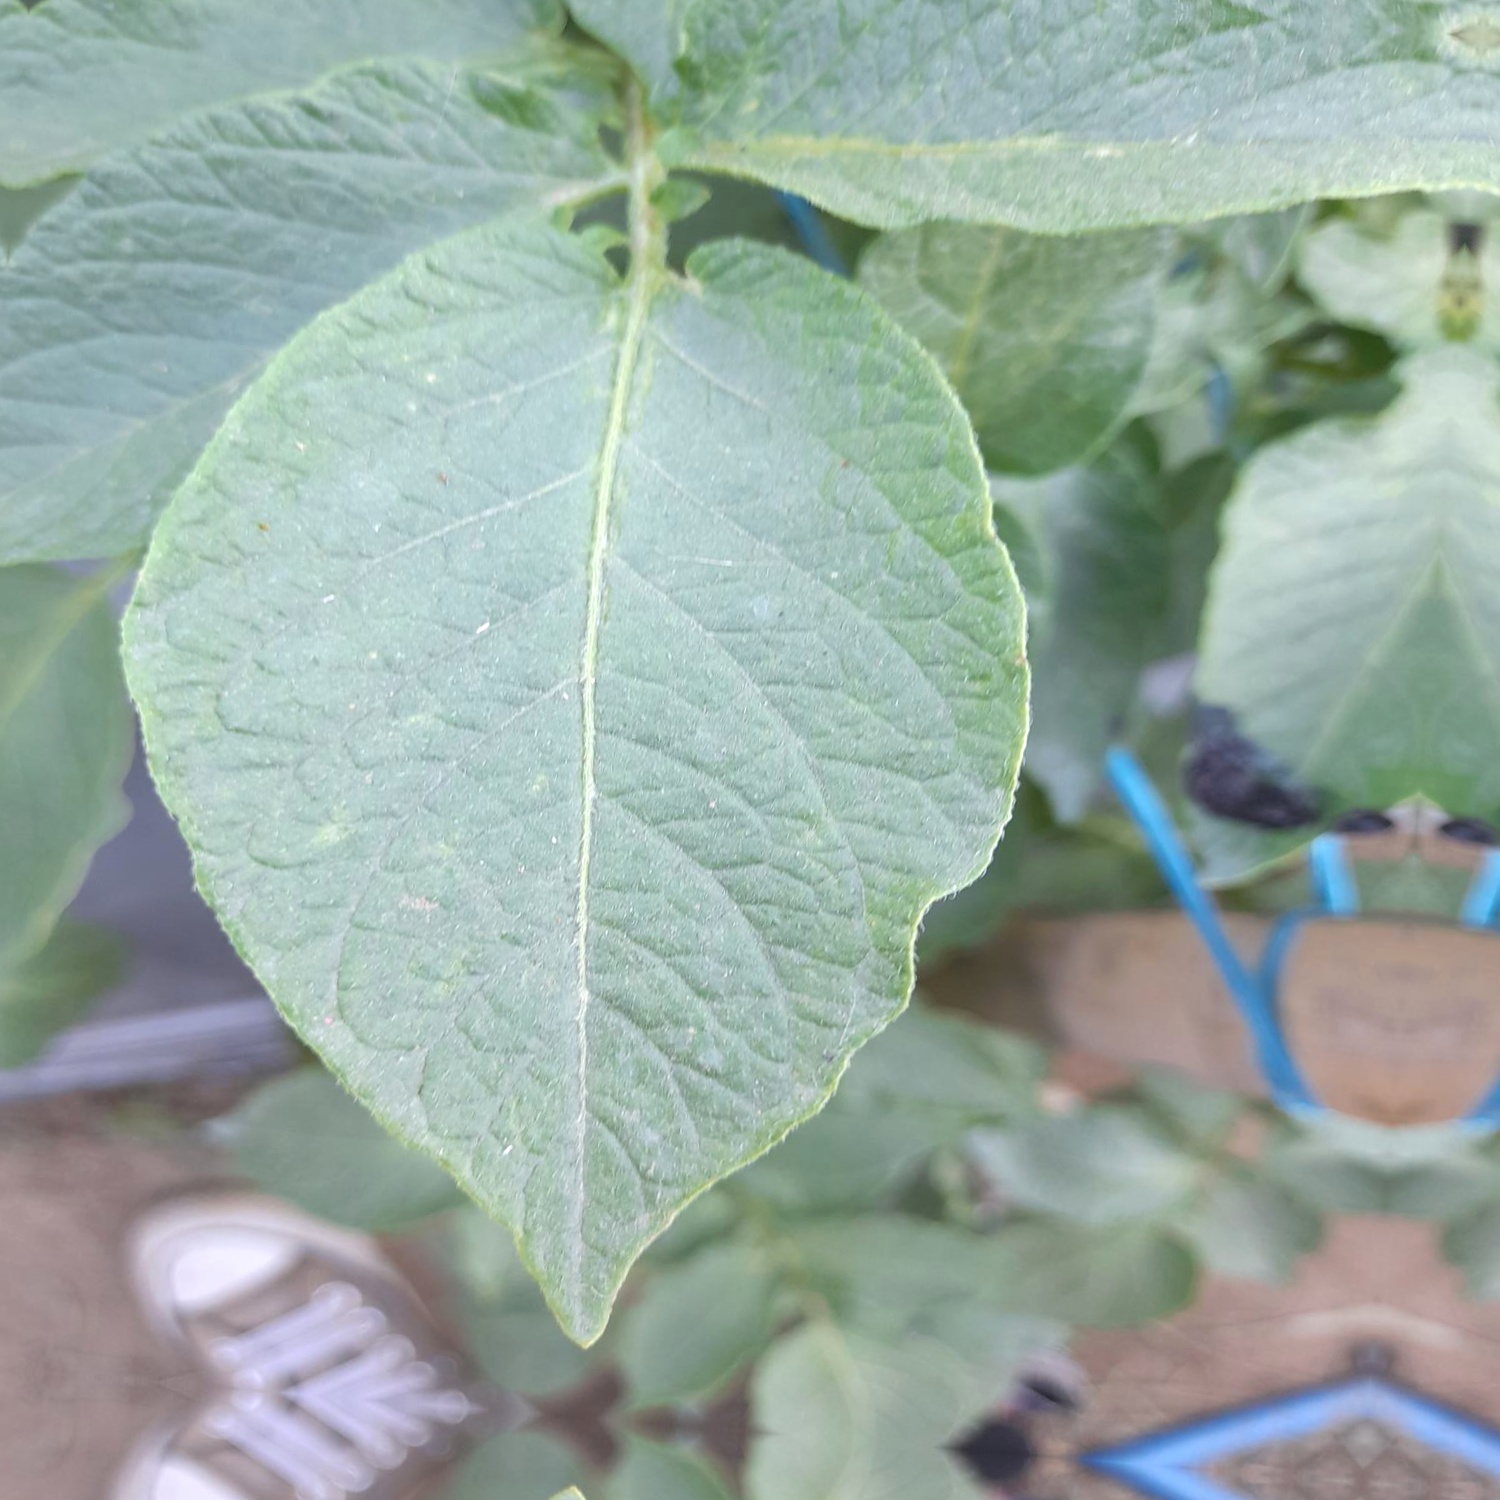
Etiqueta: Sana